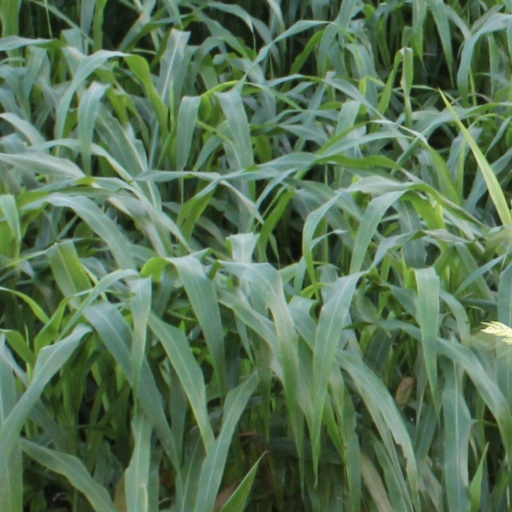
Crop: sorghum